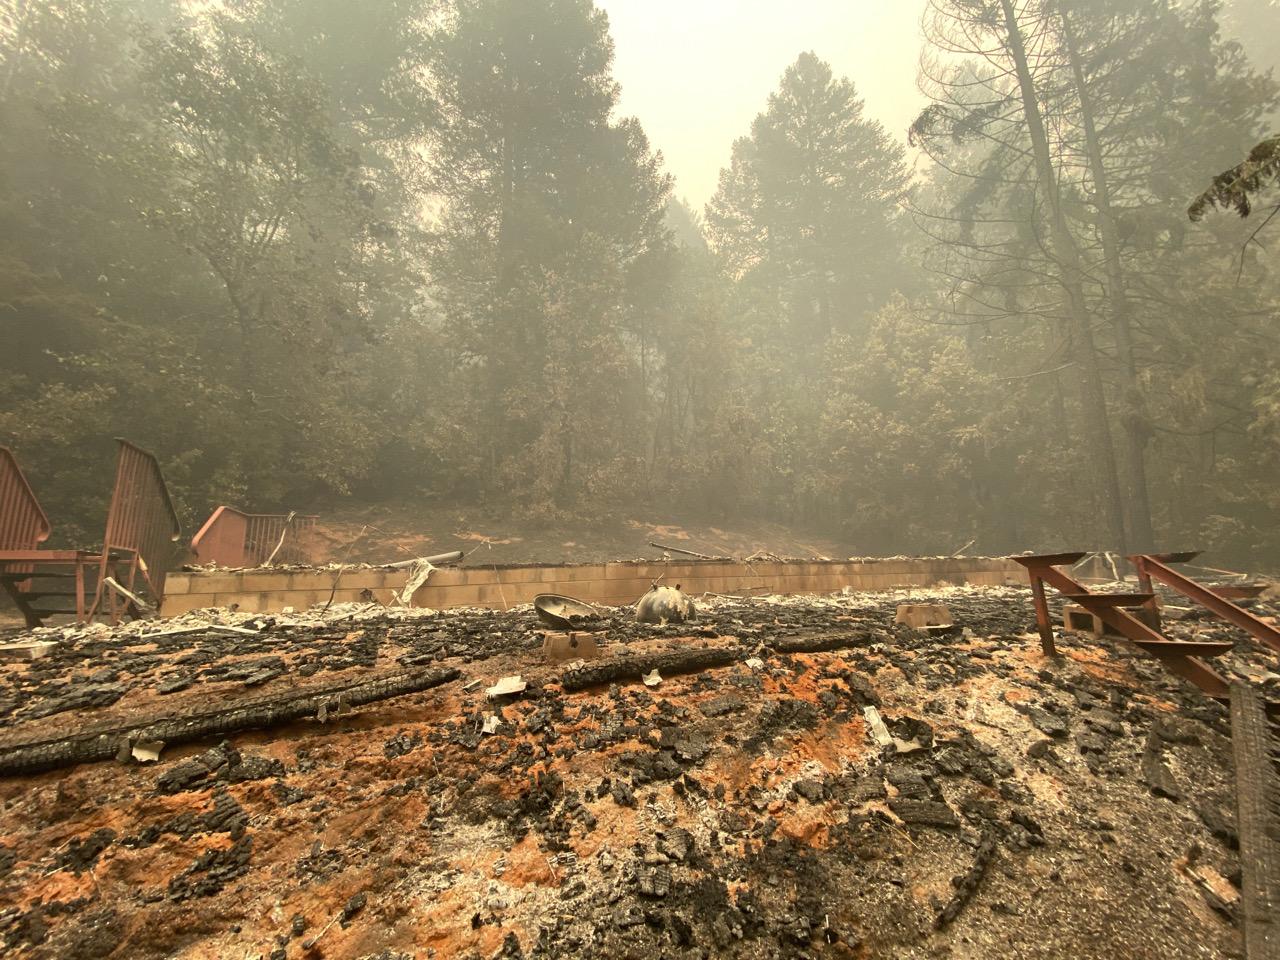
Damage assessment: destroyed